General Dynamics F-111 Aardvark

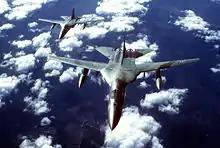
An air-to-air front overhead view of two FB-111s in formation

The FB-111A was a strategic bomber version of the F-111. The USAF's Strategic Air Command needed an interim bomber due to the Advanced Manned Strategic Aircraft program proceeding slowly and the B-52 fleet's fatigue. The FB-111A was selected in 1965 and ordered in 1966 to replace the supersonic Convair B-58 Hustler and early B-52s. In 1968, plans called for 263 FB-111s, but the total was reduced to 76 aircraft in 1969. The first production aircraft flew in 1968. After the UK canceled its order for the F-111K in 1968, components for the 48 F-111Ks in production were reused on the FB-111A. Deliveries began in 1969 and ended in 1971.